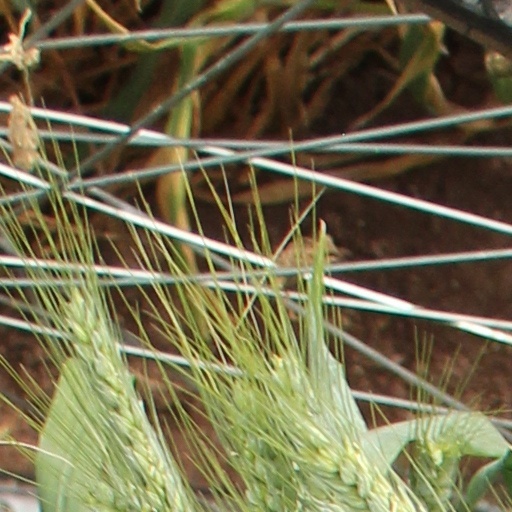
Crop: wheat